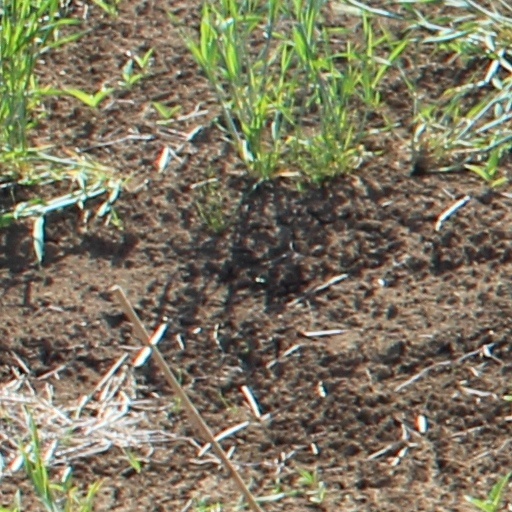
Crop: wheat